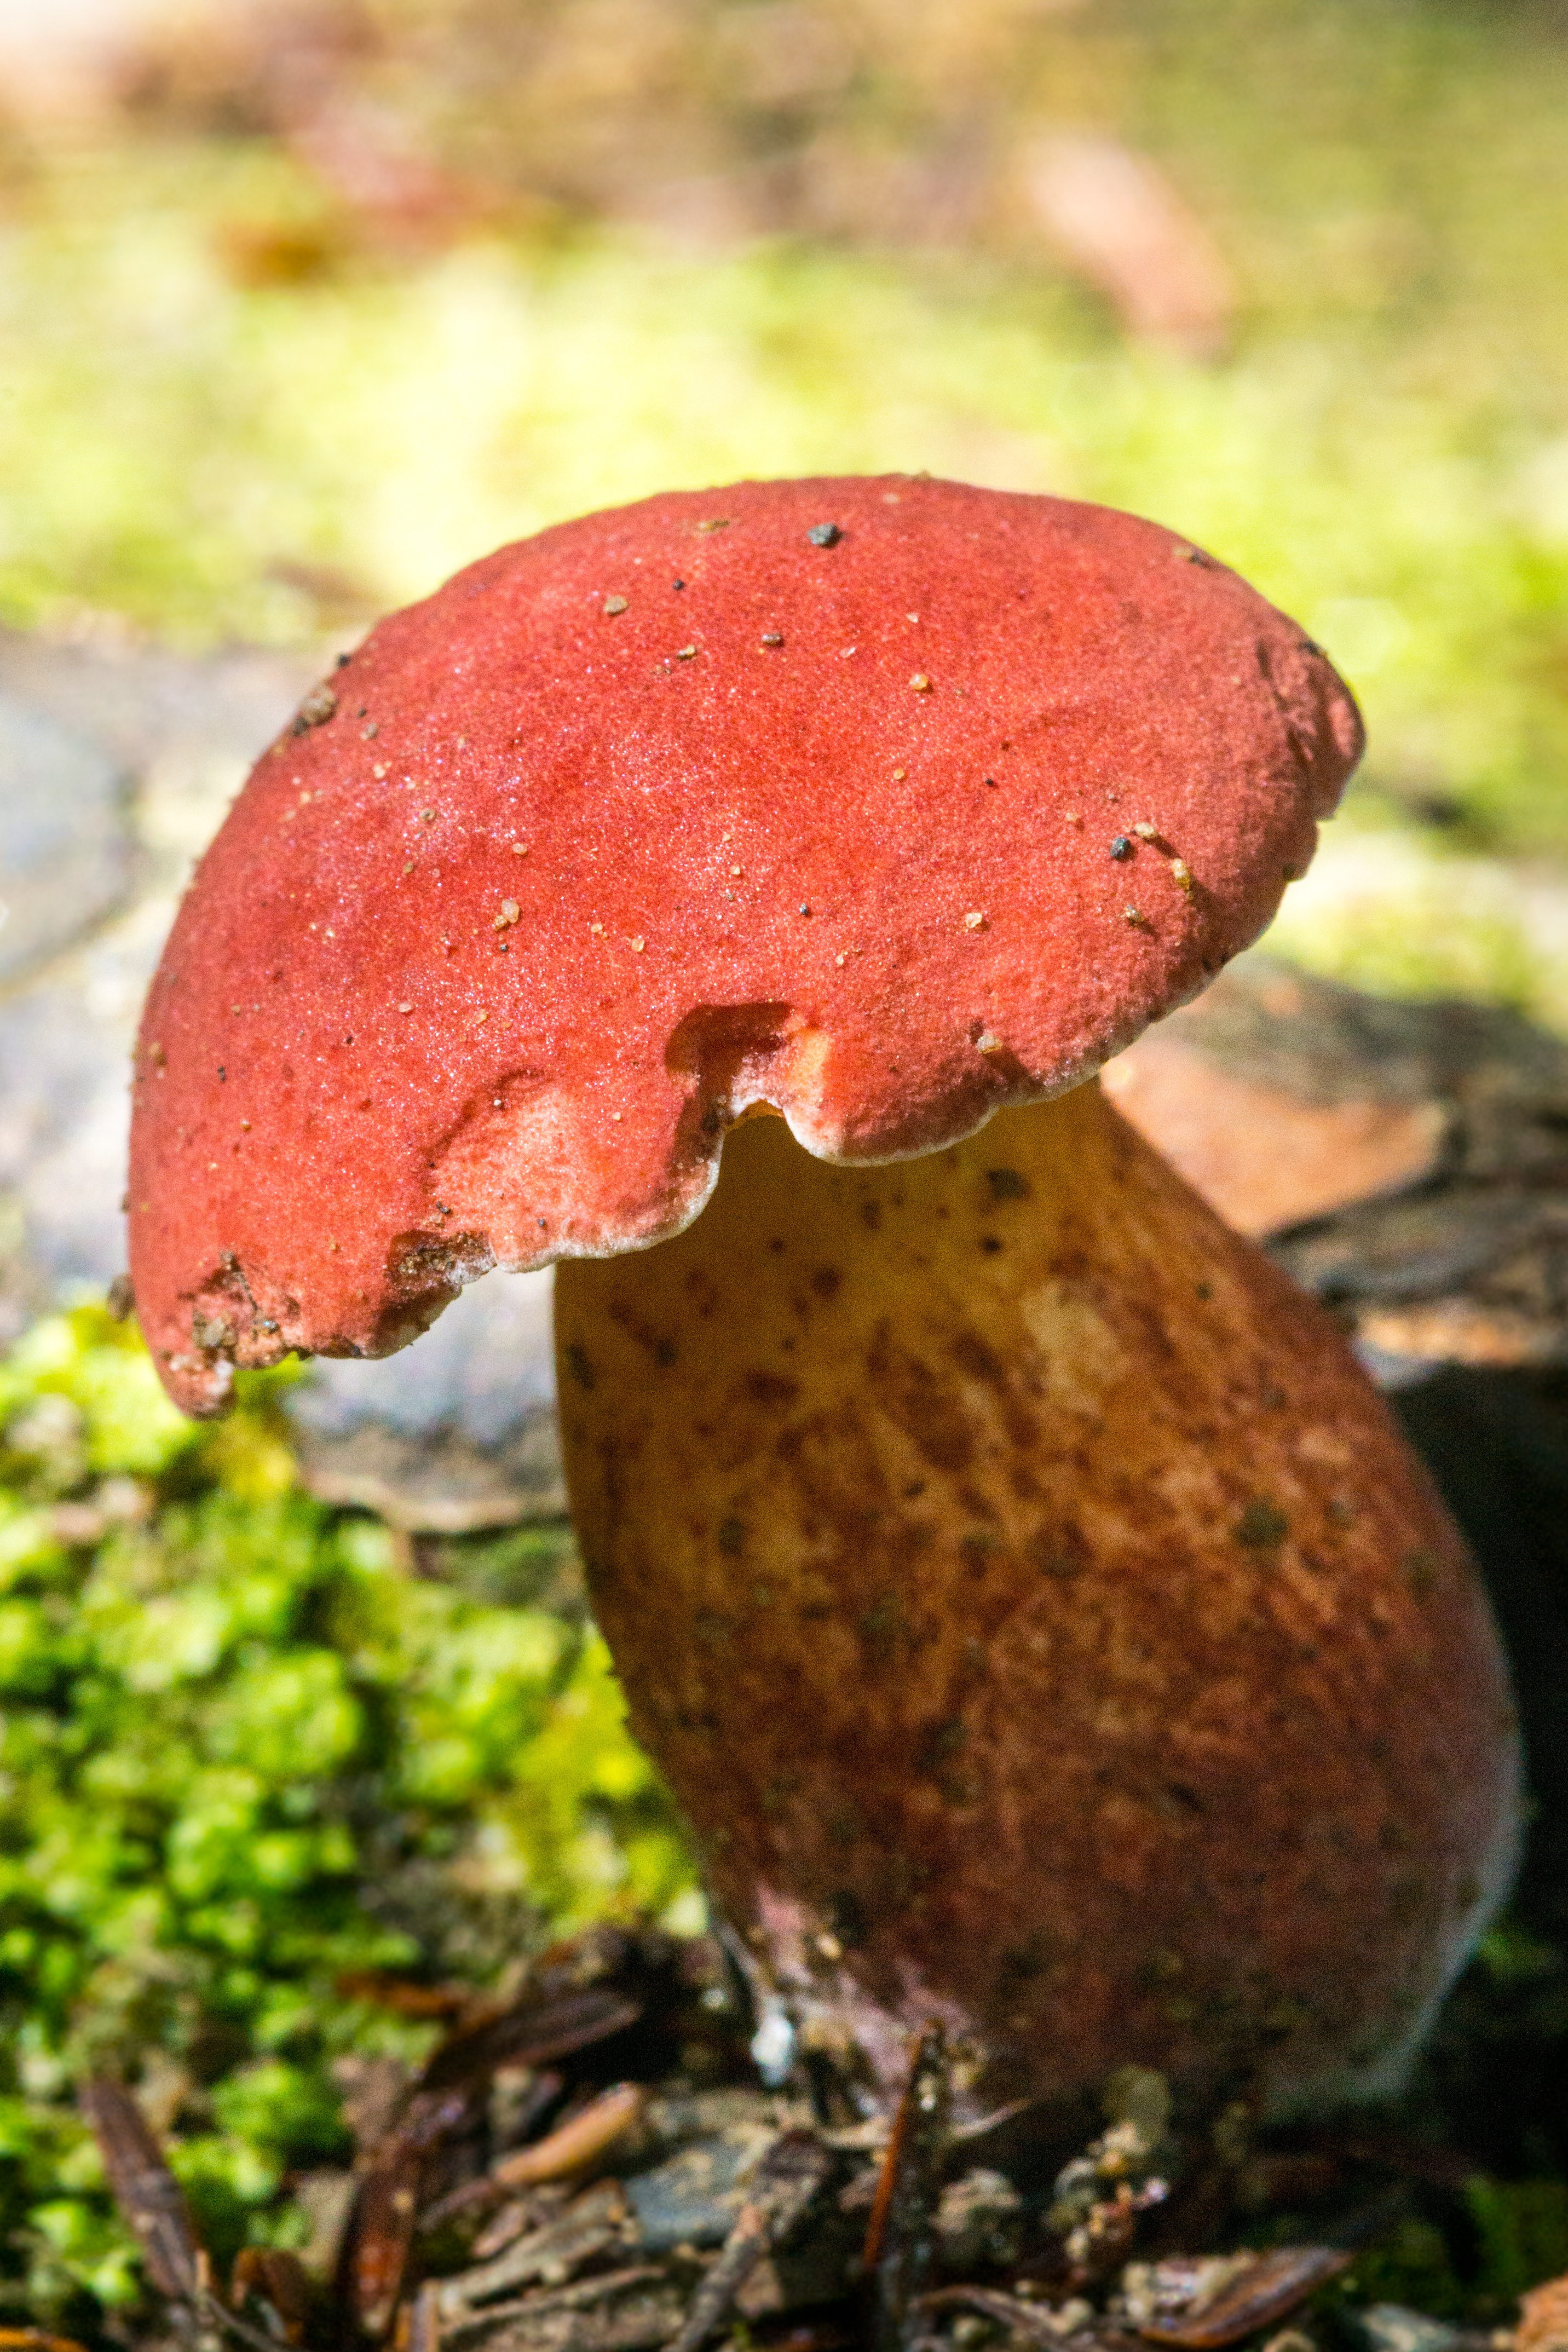
nature, leaf, autumn, soil, mushroom, fauna, fungus, agaric, bolete, macro photography, matsutake, edible mushroom, medicinal mushroom, agaricomycetes, penny bun